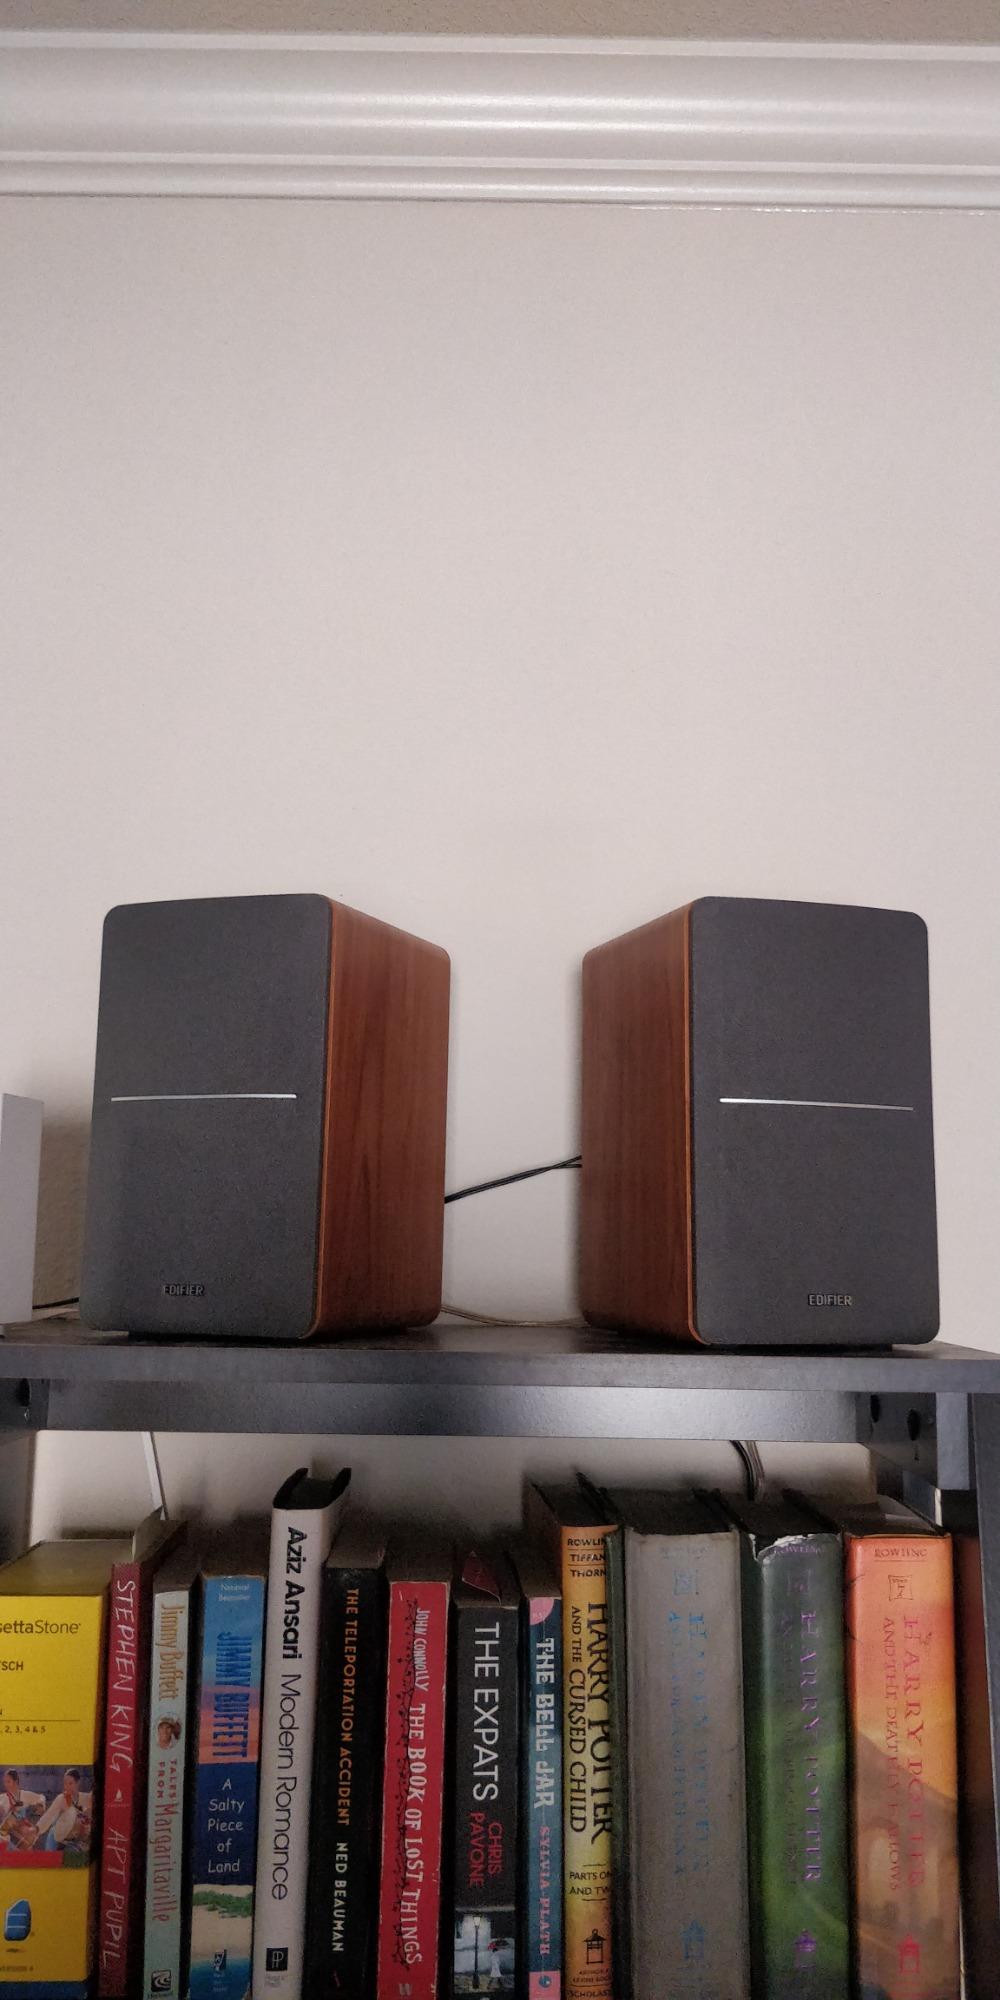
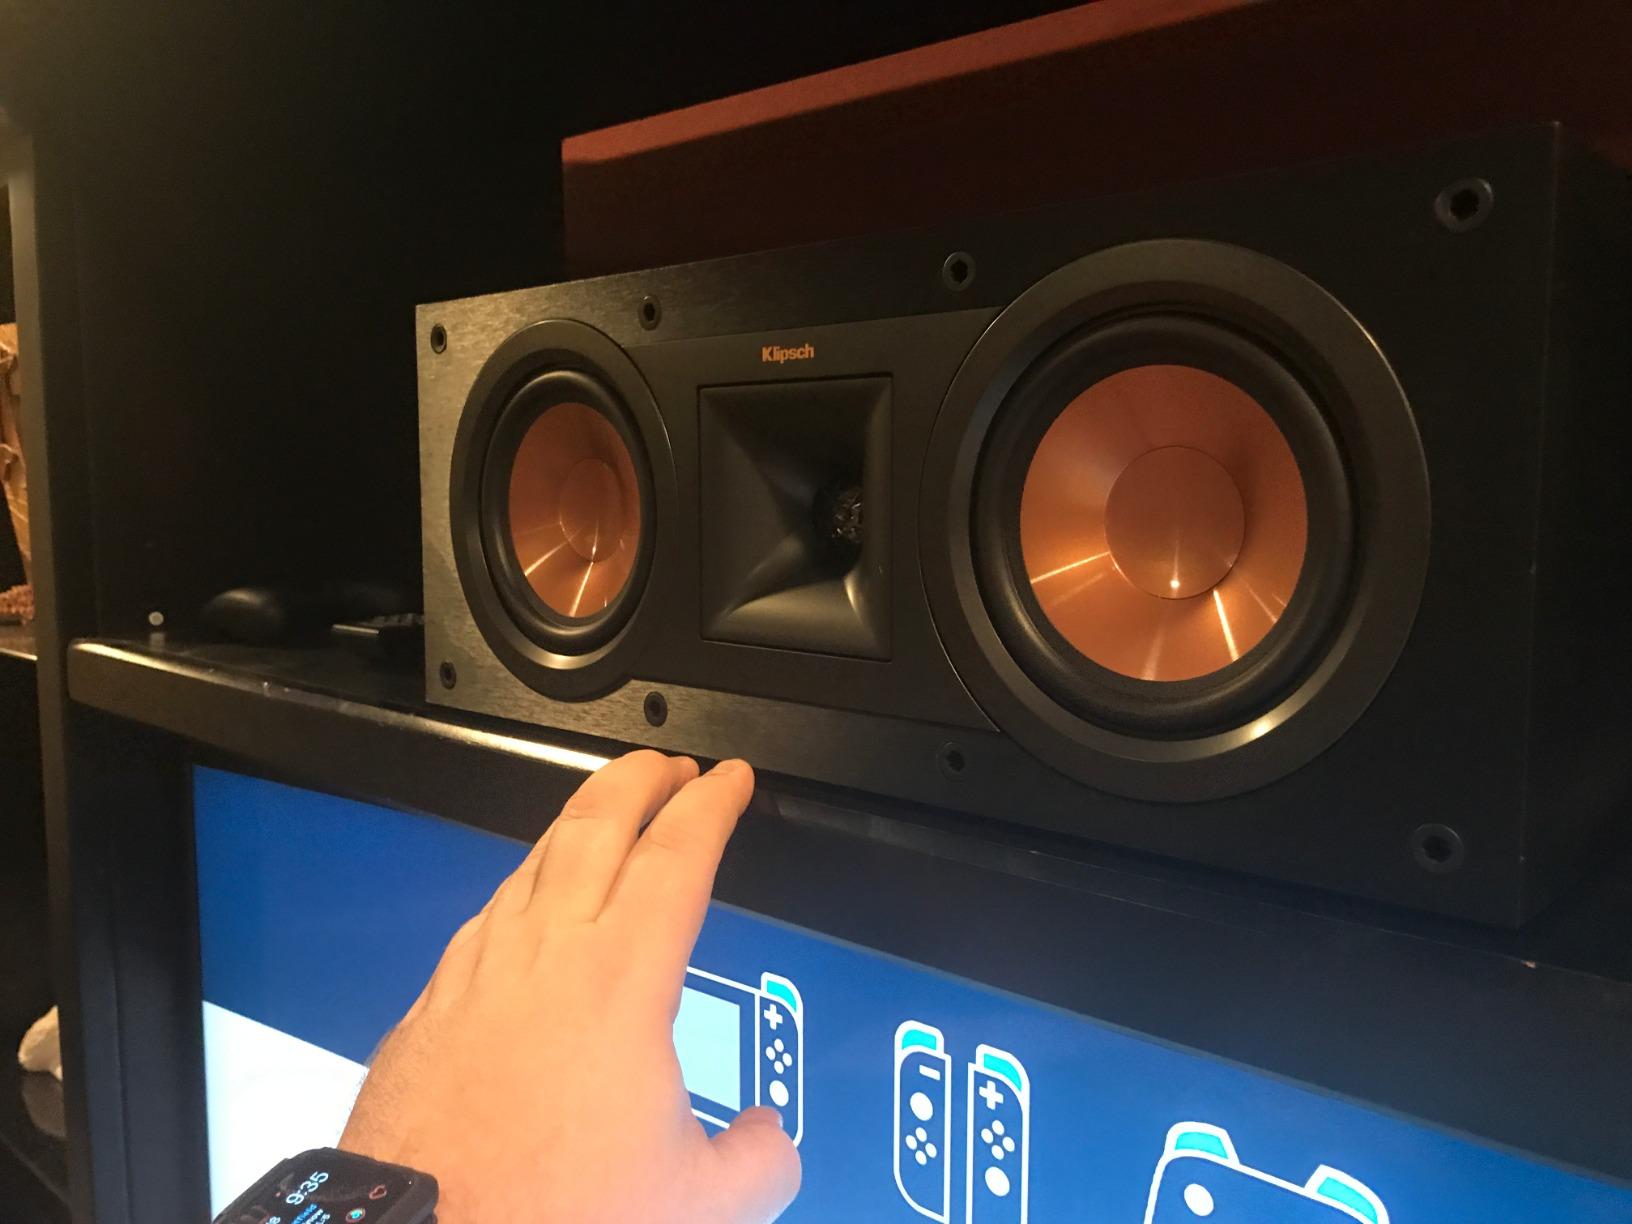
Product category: speaker
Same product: no